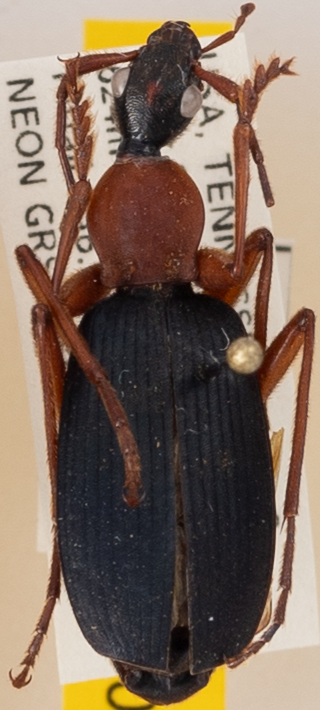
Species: Galerita bicolor
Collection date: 2021-07-06 04:00:00
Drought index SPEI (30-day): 0.156
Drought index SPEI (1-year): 0.8
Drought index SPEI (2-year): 2.09